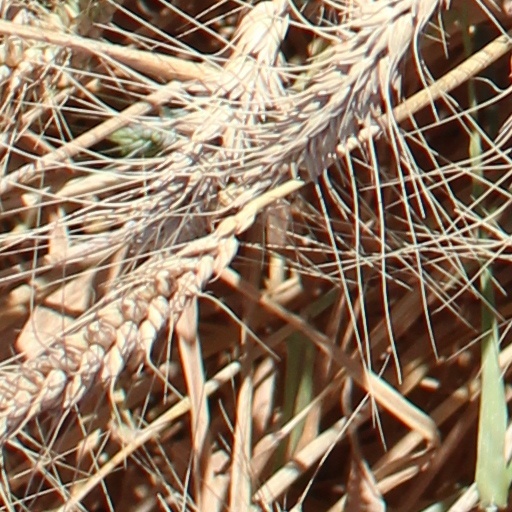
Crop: wheat